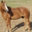
Label: horse